Medical universities in Myanmar

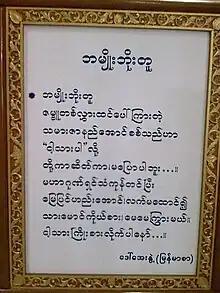
The inscription in stone

The DSMA was founded in 1992 as the Defence Services Institute of Medicine (DSIM) to develop physicians to serve in the Tatmadaw (Burmese Armed Forces). Prior to the founding of the academy, the Tatmadaw had recruited its medical and dental officers from civilian medical school graduates, who had to undergo a month-long basic military training program at the Medical Corps Center. While the medical corps of the Tatmadaw had always been short of physicians, by the early 1990s, the shortage became more pronounced as the military government, fearing student unrest, had shut down most civilian universities, following the 8888 Uprising in 1988. Most civilian universities were closed off and on for much of the 1990s. The military run universities essentially became the only venue for those who wished to continue university education inside the country.